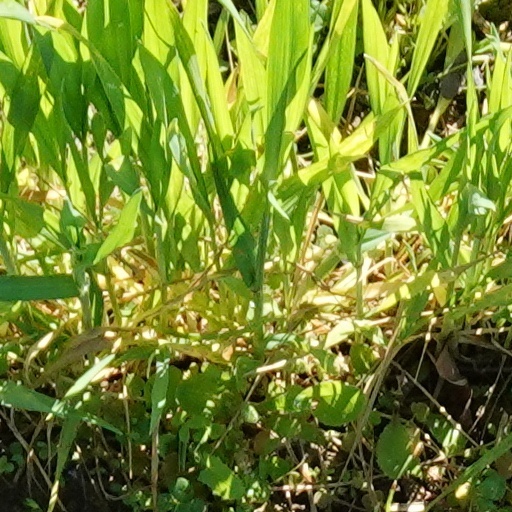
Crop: wheat